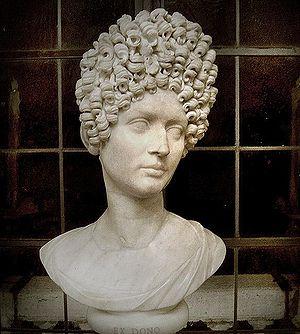
La portraiture romaine est l'une période importante dans le développement historique de l'art du portrait. Commençant dès les origines de Rome, elle perdure pendant près de cinq siècles. Le portrait romain se caractérise par un réalisme marqué. Certains bustes semblent même montrer des signes cliniques. Les images et les statues en marbre et en bronze ont survécu en petit nombre. Beaucoup de portraits romains sont directement liés à des personnes spécifiques, tels que les dieux et les empereurs, ou des particuliers.